Brant Rosen

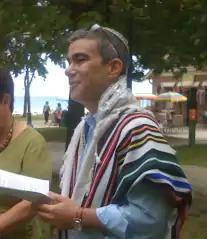
Rosen in 2009

Brant Rosen (born February 22, 1963) is an American rabbi and blogger, known for his pro-Palestinian activism.